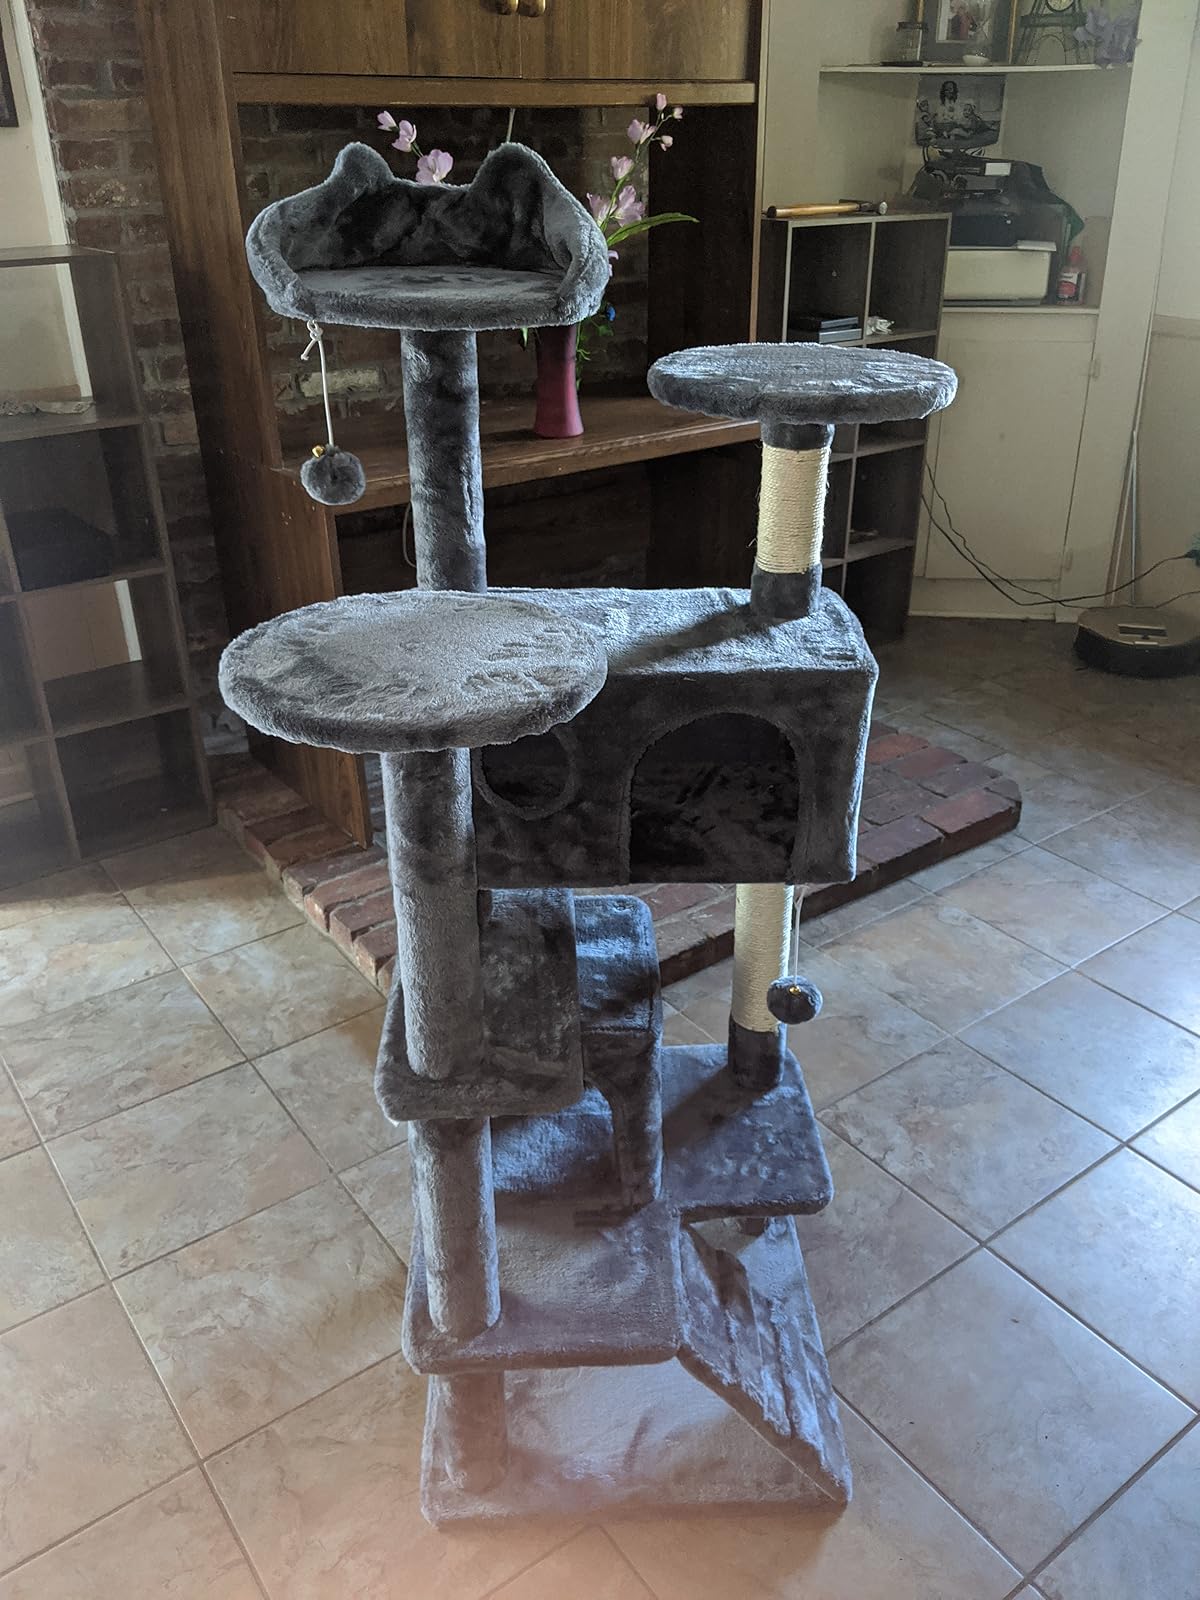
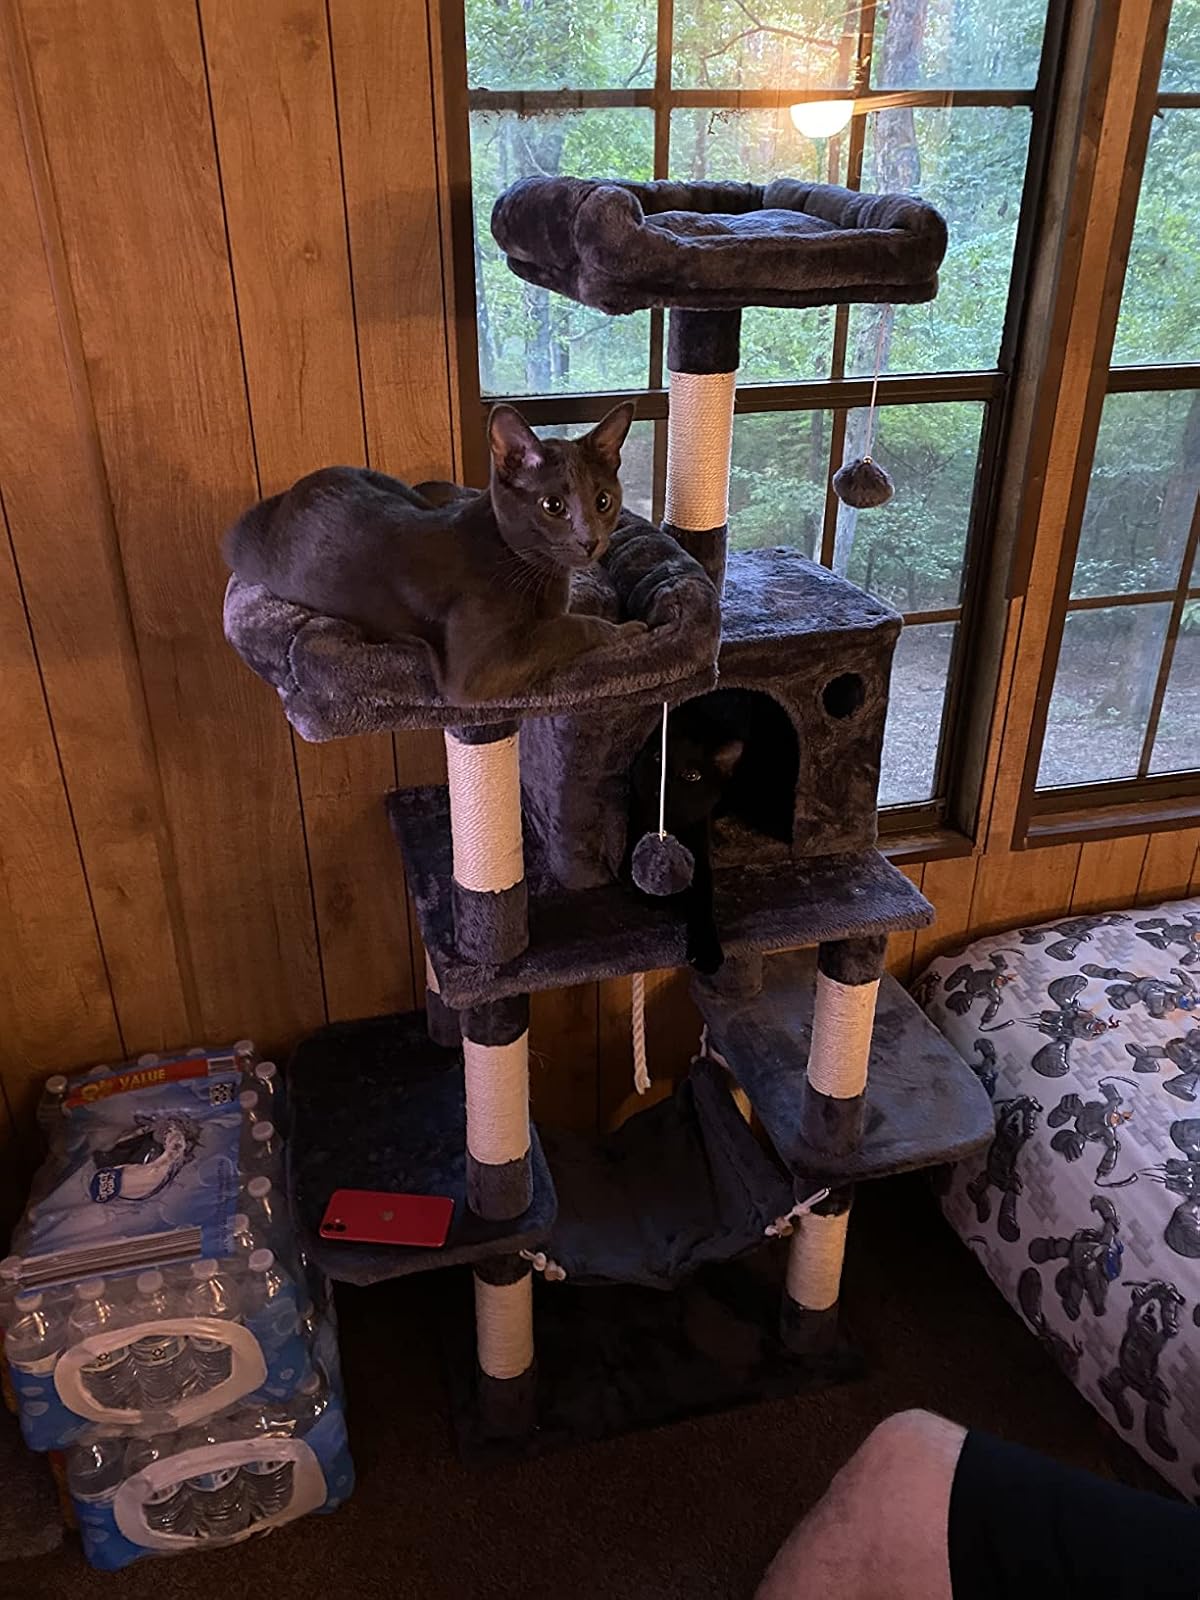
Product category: items_cat tree
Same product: no